Berdimuhamed Annayev 1st Specialized Military School

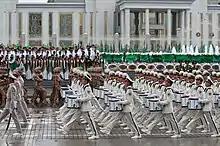
The corps of drums of the school during an annual parade in Ashgabat in 2011.

The Berdimuhamed Annayev 1st Specialized Military School is a boarding school of the Armed Forces of Turkmenistan. It is part of the Ministry of Defence and is located at the Military Institute, next to the university buildings. It is one of three specialized schools, two of which are located in the administrative centers of the Dashoguz and Mary regions, where almost 900 children study combined.